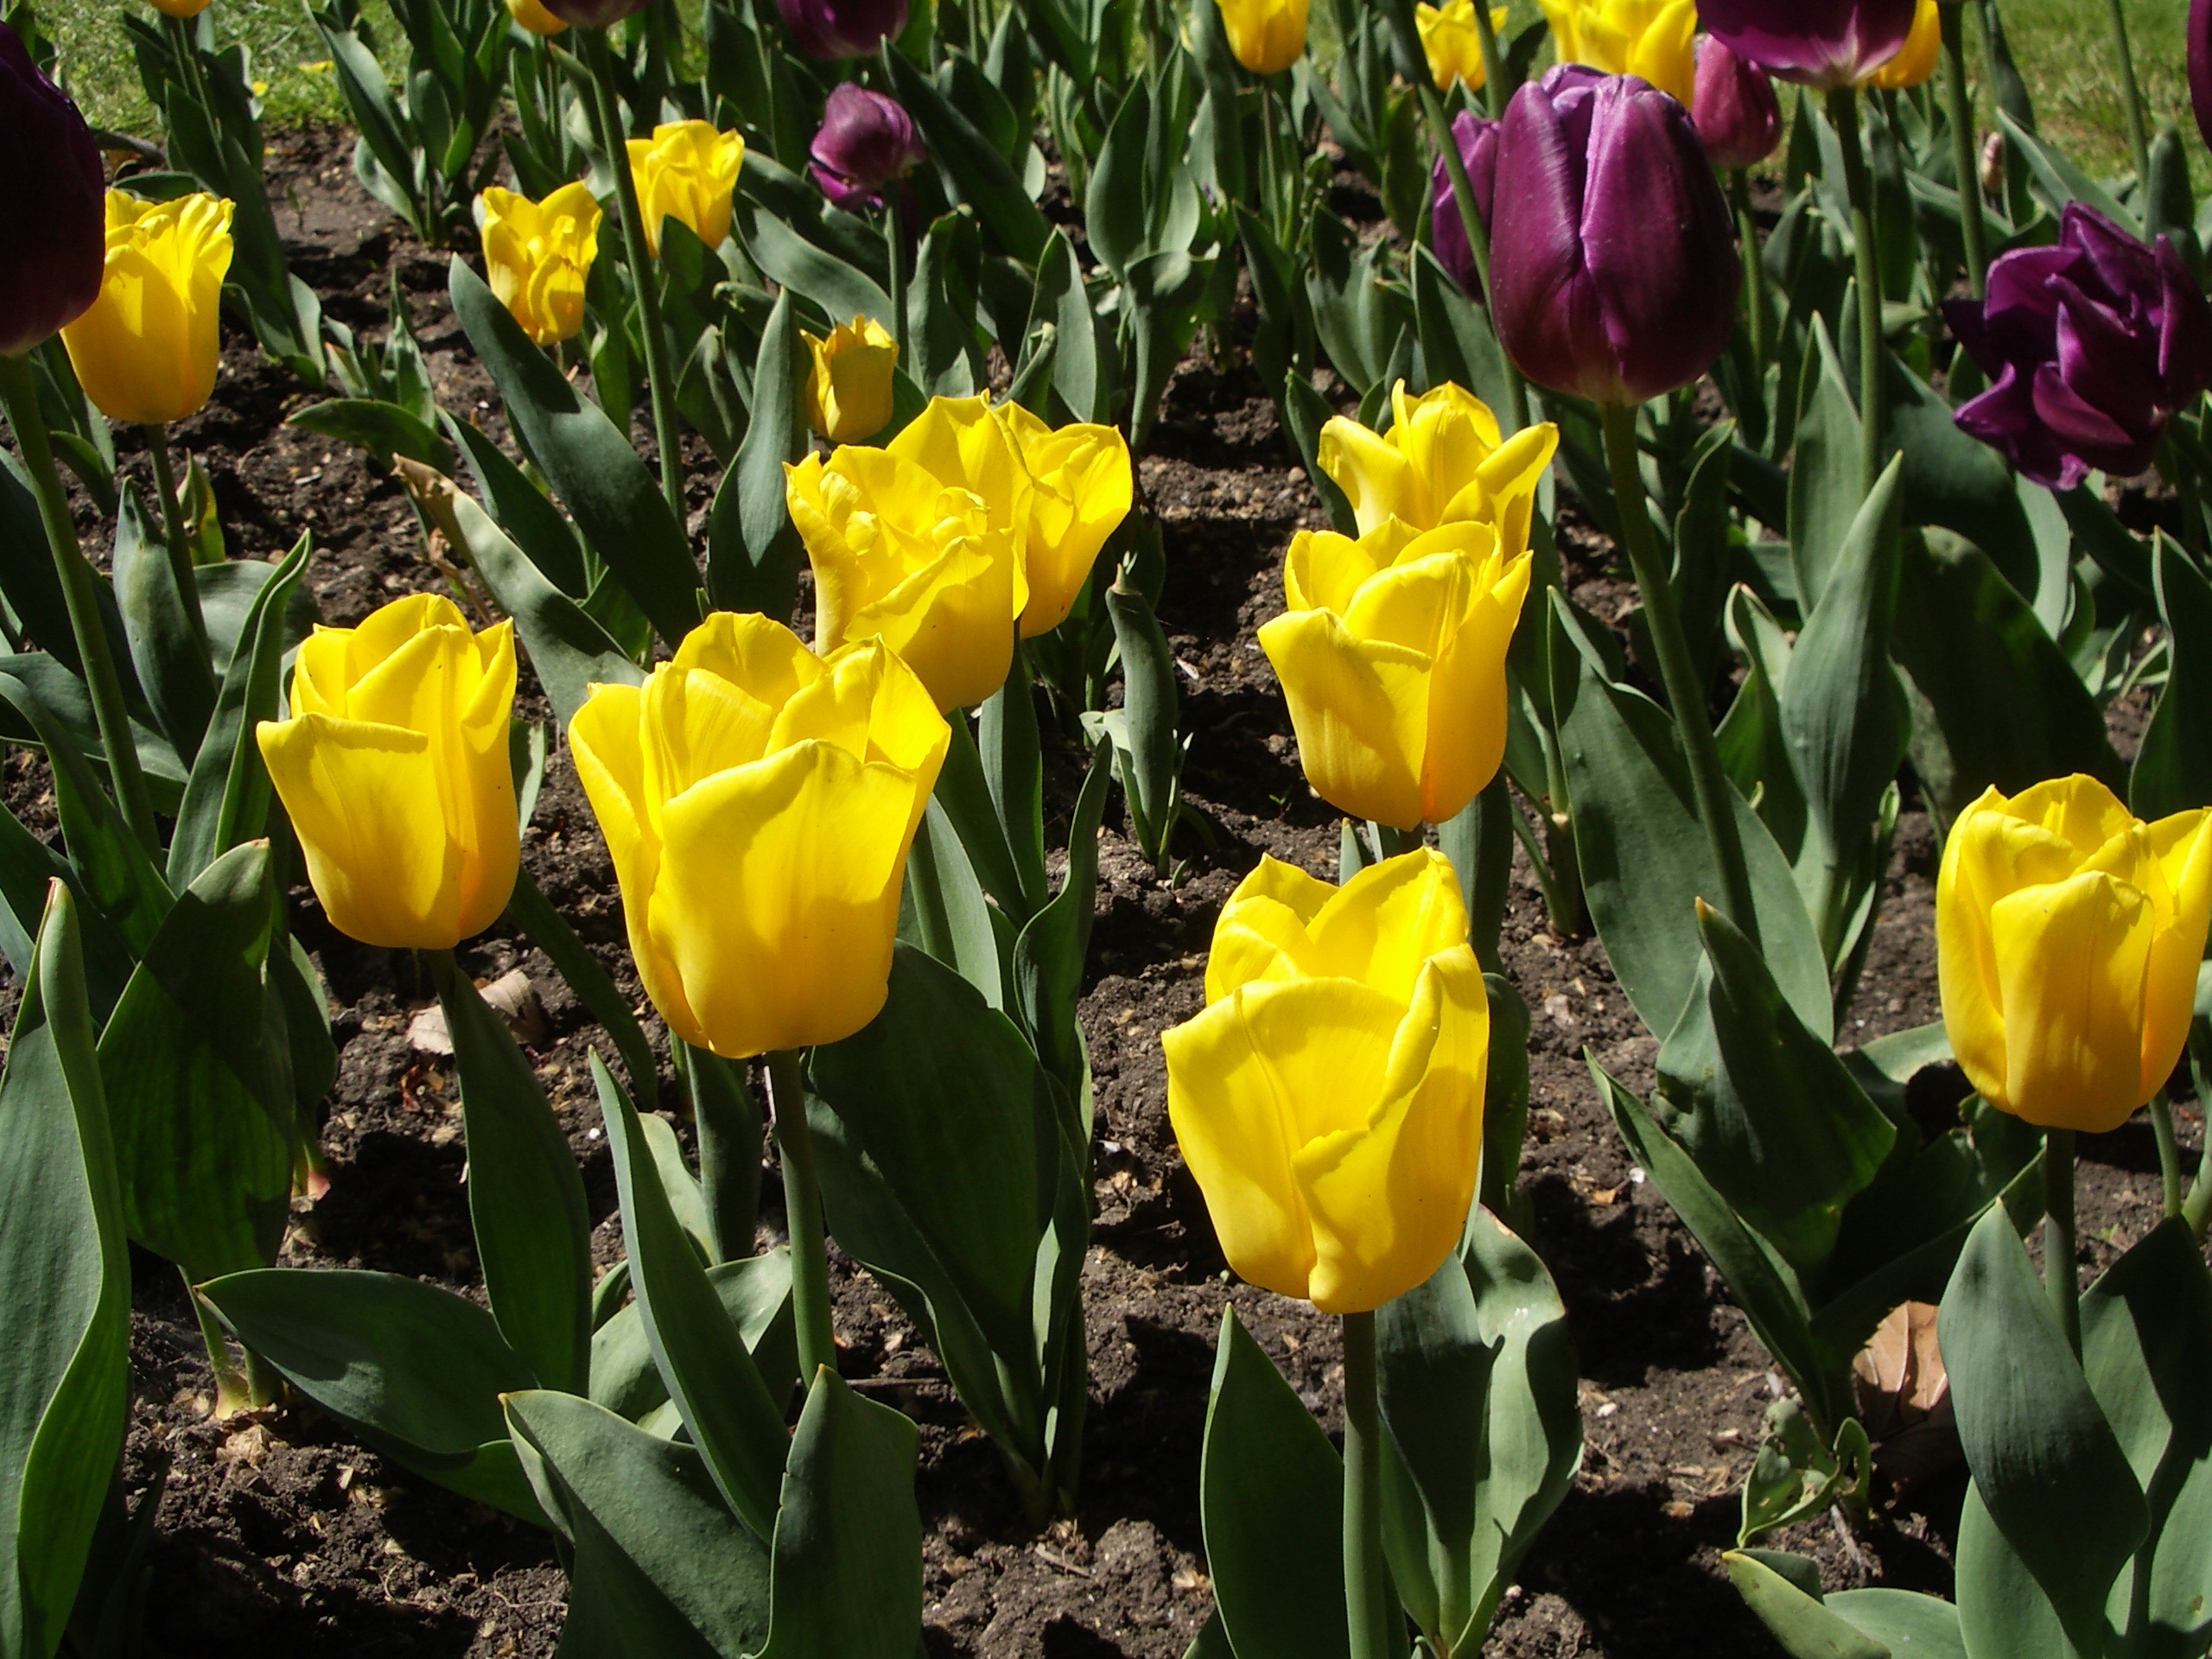
plant, flower, purple, petal, bloom, floral, tulip, spring, colorful, yellow, flora, flowers, flowering plant, lily family, land plant